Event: Nepal Earthquake
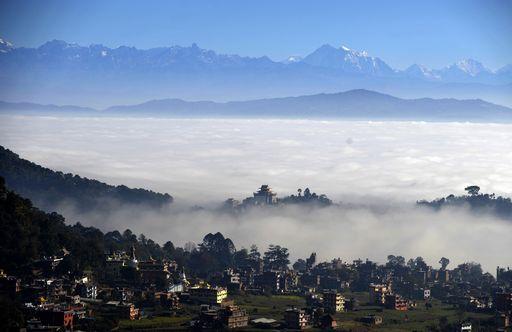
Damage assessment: no_damage